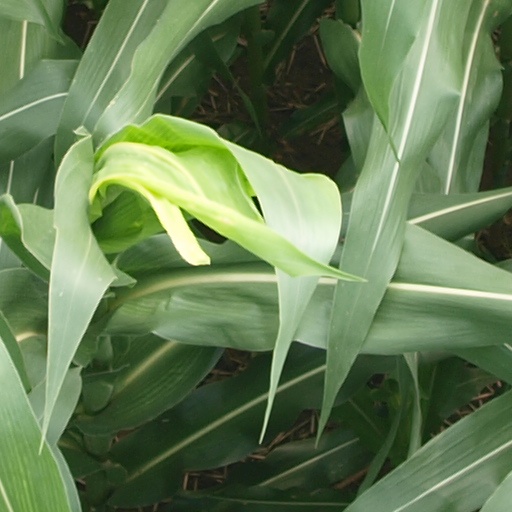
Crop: maize; corn